Casemate Fort, Whiting Quadrangle

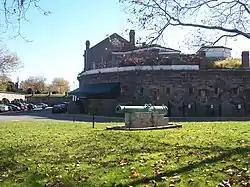
Casemate Fort, November 2006

Casemate Fort, Whiting Quadrangle, also known as "Old Casemate," Officers Club Bldg. #207, Sentry Booth #220, and Fort Hamilton Community Club, is a historic building located in Fort Hamilton, Brooklyn, New York, New York. The old fort was designed in 1819 and built between 1825 and 1836. It is a brick and stone C-shaped structure with all walls approximately three feet thick. The building and adjoining stone walls form a type of fortification known as a "walled enceinte".